Anastasia Pavlyuchenkova

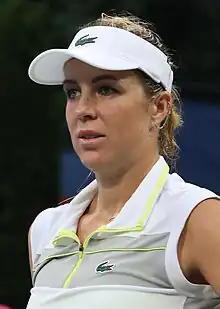
Pavlyuchenkova at the 2023 US Open

Anastasia Sergeyevna "Nastia" Pavlyuchenkova (born 3 July 1991) is a Russian professional tennis player. She reached a career-high singles ranking of world No. 11 on 8 November 2021. Pavlyuchenkova has won twelve singles titles on the WTA Tour, and contested a major final at the 2021 French Open.